Suat Günsel

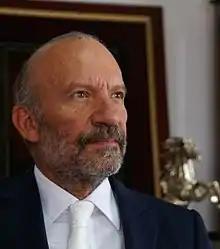

Suat İrfan Günsel (born 3 August 1952) is a Turkish Cypriot property developer, businessman and founder and 100% owner of Cyprus's private Near East University. In 2011, Forbes ranked him as the second richest person in Cyprus and the 1,140th richest person in the world with a net worth of $2 billion.